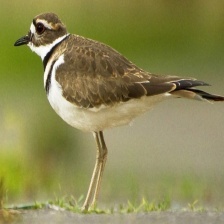
Species: KILLDEAR
Scientific name: CHARADRIUS VOCIFERUS